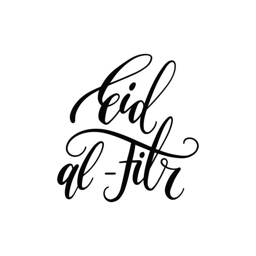
holiday , arabic translation of festival .